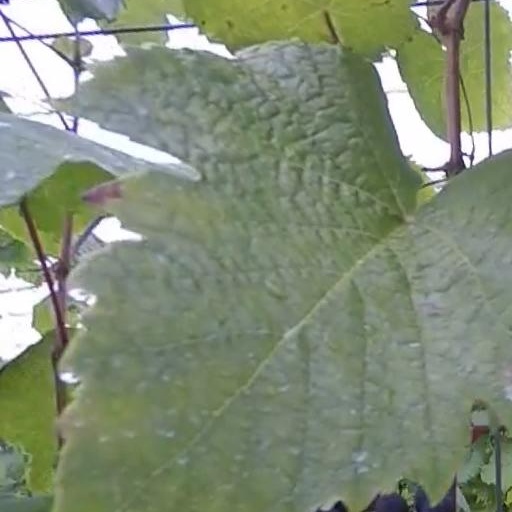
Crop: grape